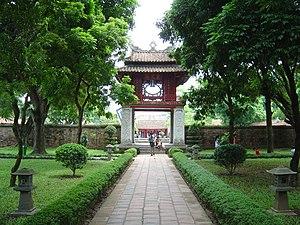
Entrée principale du Temple de la Litérature à Hanoi, Vietnam.Prise par Benacquista Sylvain le 01/06/2006 à 15h42 sur SONY DSC-P92, F/2.8, 1/200 s, ISO-100
Hanoï est la capitale du Viêt Nam. Située au nord du pays, au centre du delta du fleuve Rouge et sur les rives du fleuve Rouge, sa population est estimée à environ 7,5 millions d'habitants en 2018, dont 2,6 millions dans la ville-centre. Son aire métropolitaine abrite près de 16 millions d'habitants. Si Hanoï est la capitale du pays, elle n'est que la deuxième ville la plus peuplée du Viêt Nam, après Hô-Chi-Minh-Ville, située à 1 760 km au sud. Son paysage urbain est marqué par la présence de nombreux lacs, de grandes artères arborées, d'une vieille ville marchande parsemée de nombreux édifices religieux, de l'ancien quartier français, ainsi qu'une périphérie en pleine expansion. La cité impériale de Thang Long, située au cœur de l'ancienne citadelle est classée au patrimoine mondial de l'UNESCO.